B. H. Roberts

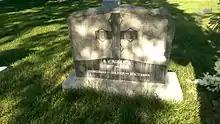
B.H. Roberts' headstone in the Centerville City Cemetery.

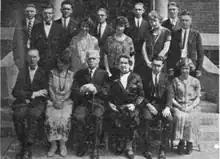
B.H. Roberts (front row third from the left) in the Eastern States Mission

From 1922 to 1927, Roberts was appointed president of the Eastern States Mission, and there he created an innovative "mission school" to teach Mormon missionaries the most effective ways to proselytize. Roberts also served for many years as a leader of the church's Young Men's Mutual Improvement Association. In 1923, Roberts, suffering from diabetes, collapsed at a conference "commemorating the Centennial anniversary of the revealed existence of the Book of Mormon." He was treated with the relatively new drug insulin. A year after the death of his third wife, his companion in New York, Roberts returned to Utah; he was senior president of the First Council of Seventy from 1924 to his death. Roberts died on September 27, 1933, from complications of diabetes. He was survived by thirteen children and by his second wife.